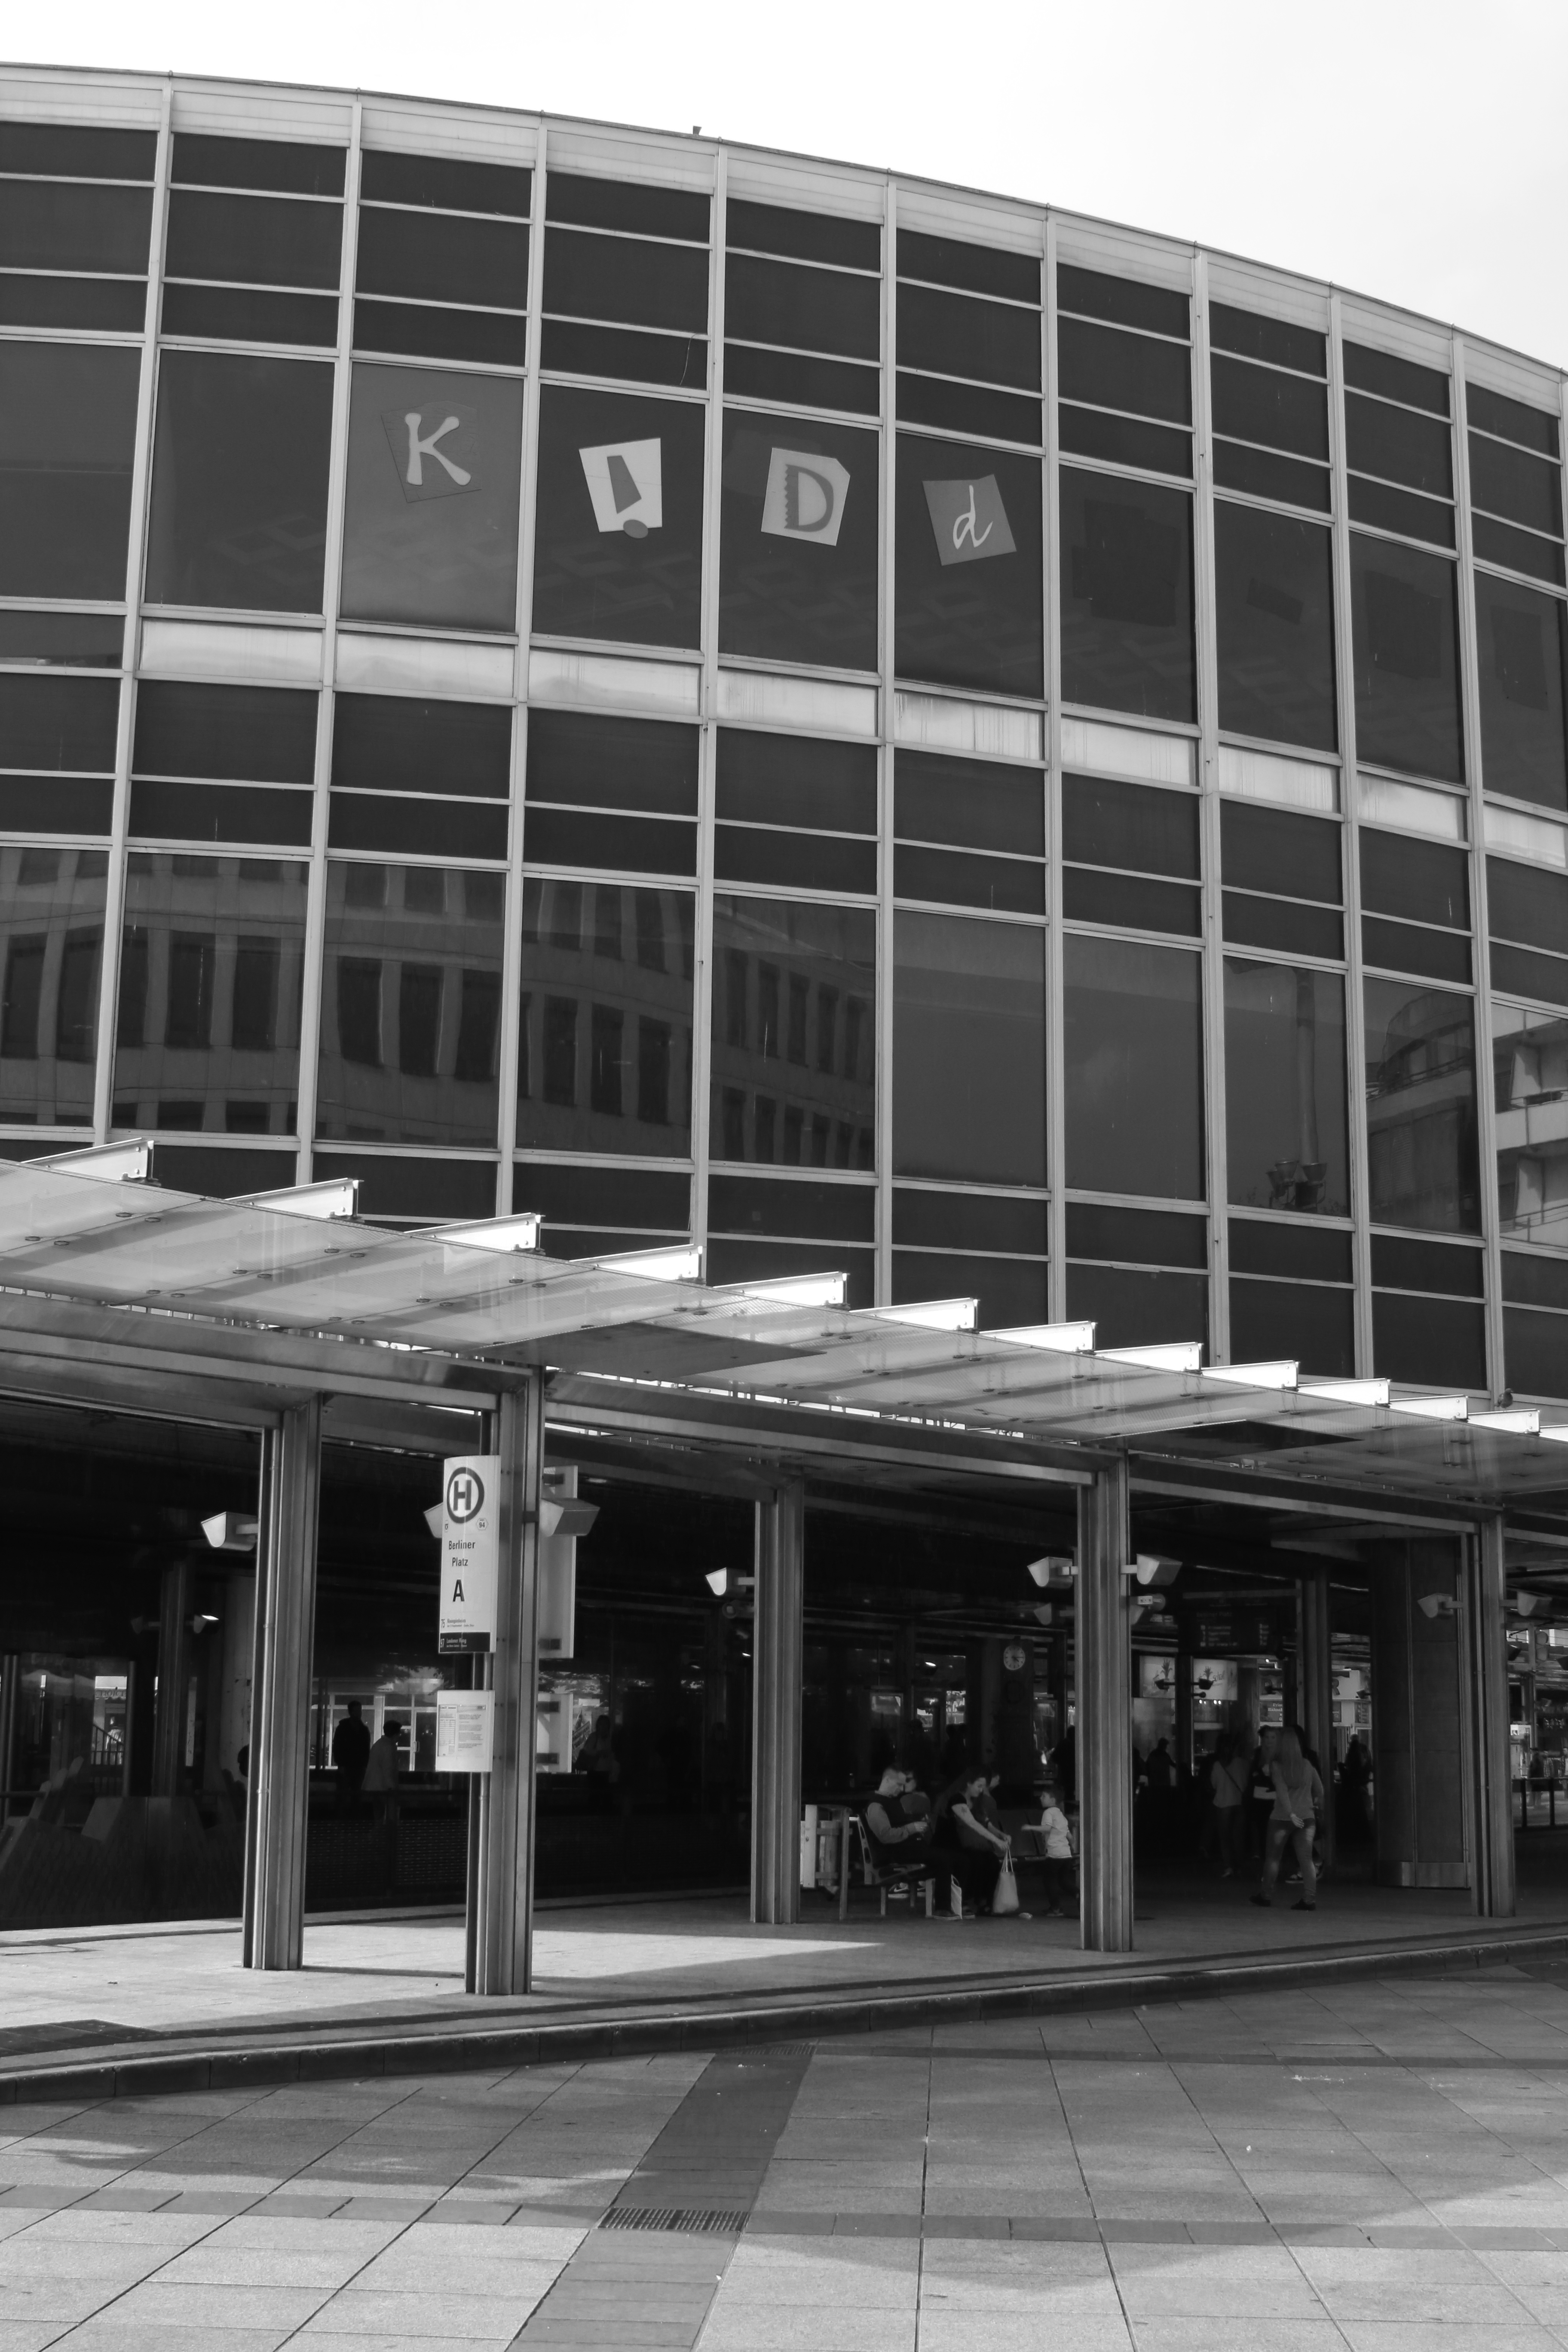
black and white, architecture, structure, building, facade, monochrome, stadium, bw, blackandwhite, blackwhite, design, alemania, allemagne, sw, schwarzweiss, schwarzweis, shape, headquarters, germania, ludwigshafen, schwarzweissfotografie, schwarzweisfotografie, ludwigshafenrhein, ludwigshafenrh, monochrome photography, sport venue